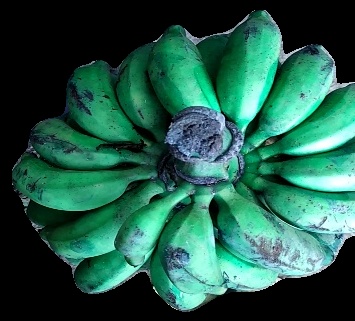
Variety: rasbale
Grade: grade3